Lomatia belzebul

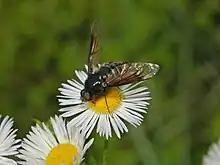
"Lomatia belzebul", male

The adults grow up to long. Body is shining black. In males the thorax shows black hairs, tawny in females. The wings have a wide brown band close to costal margin. The abdomen is black, with yellow bord of the segments, except the first segment.